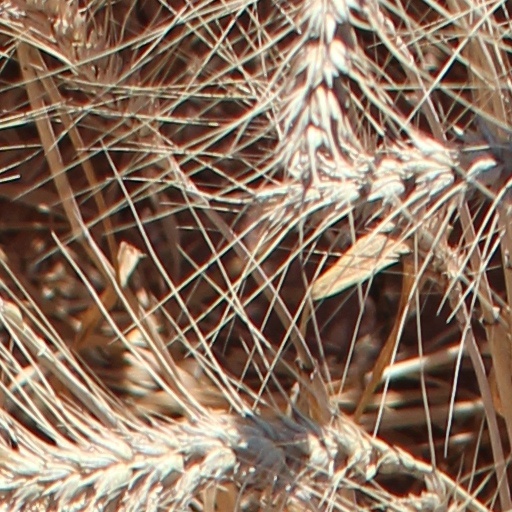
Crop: wheat